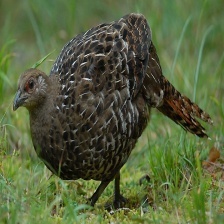
Species: MIKADO  PHEASANT
Scientific name: SYRMATICUS MIKADO